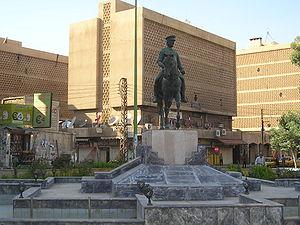
Deir ez-Zor, ou Deir-es-Zor, Deir-Zor, Deir Ezzor est une ville de Syrie située sur les rives de l'Euphrate ; elle est la capitale du gouvernorat du même nom, à 450 km de Damas. En 1994, la ville avait une population d’environ 133 000 habitants, et plus de 283 000 en 2009. Deir ez-Zor était une ville agricole prospère jusqu'à la bataille de Deir ez-Zor entre 2014 et novembre 2017, mois au cours de laquelle la ville a été reprise par l'armée syrienne.